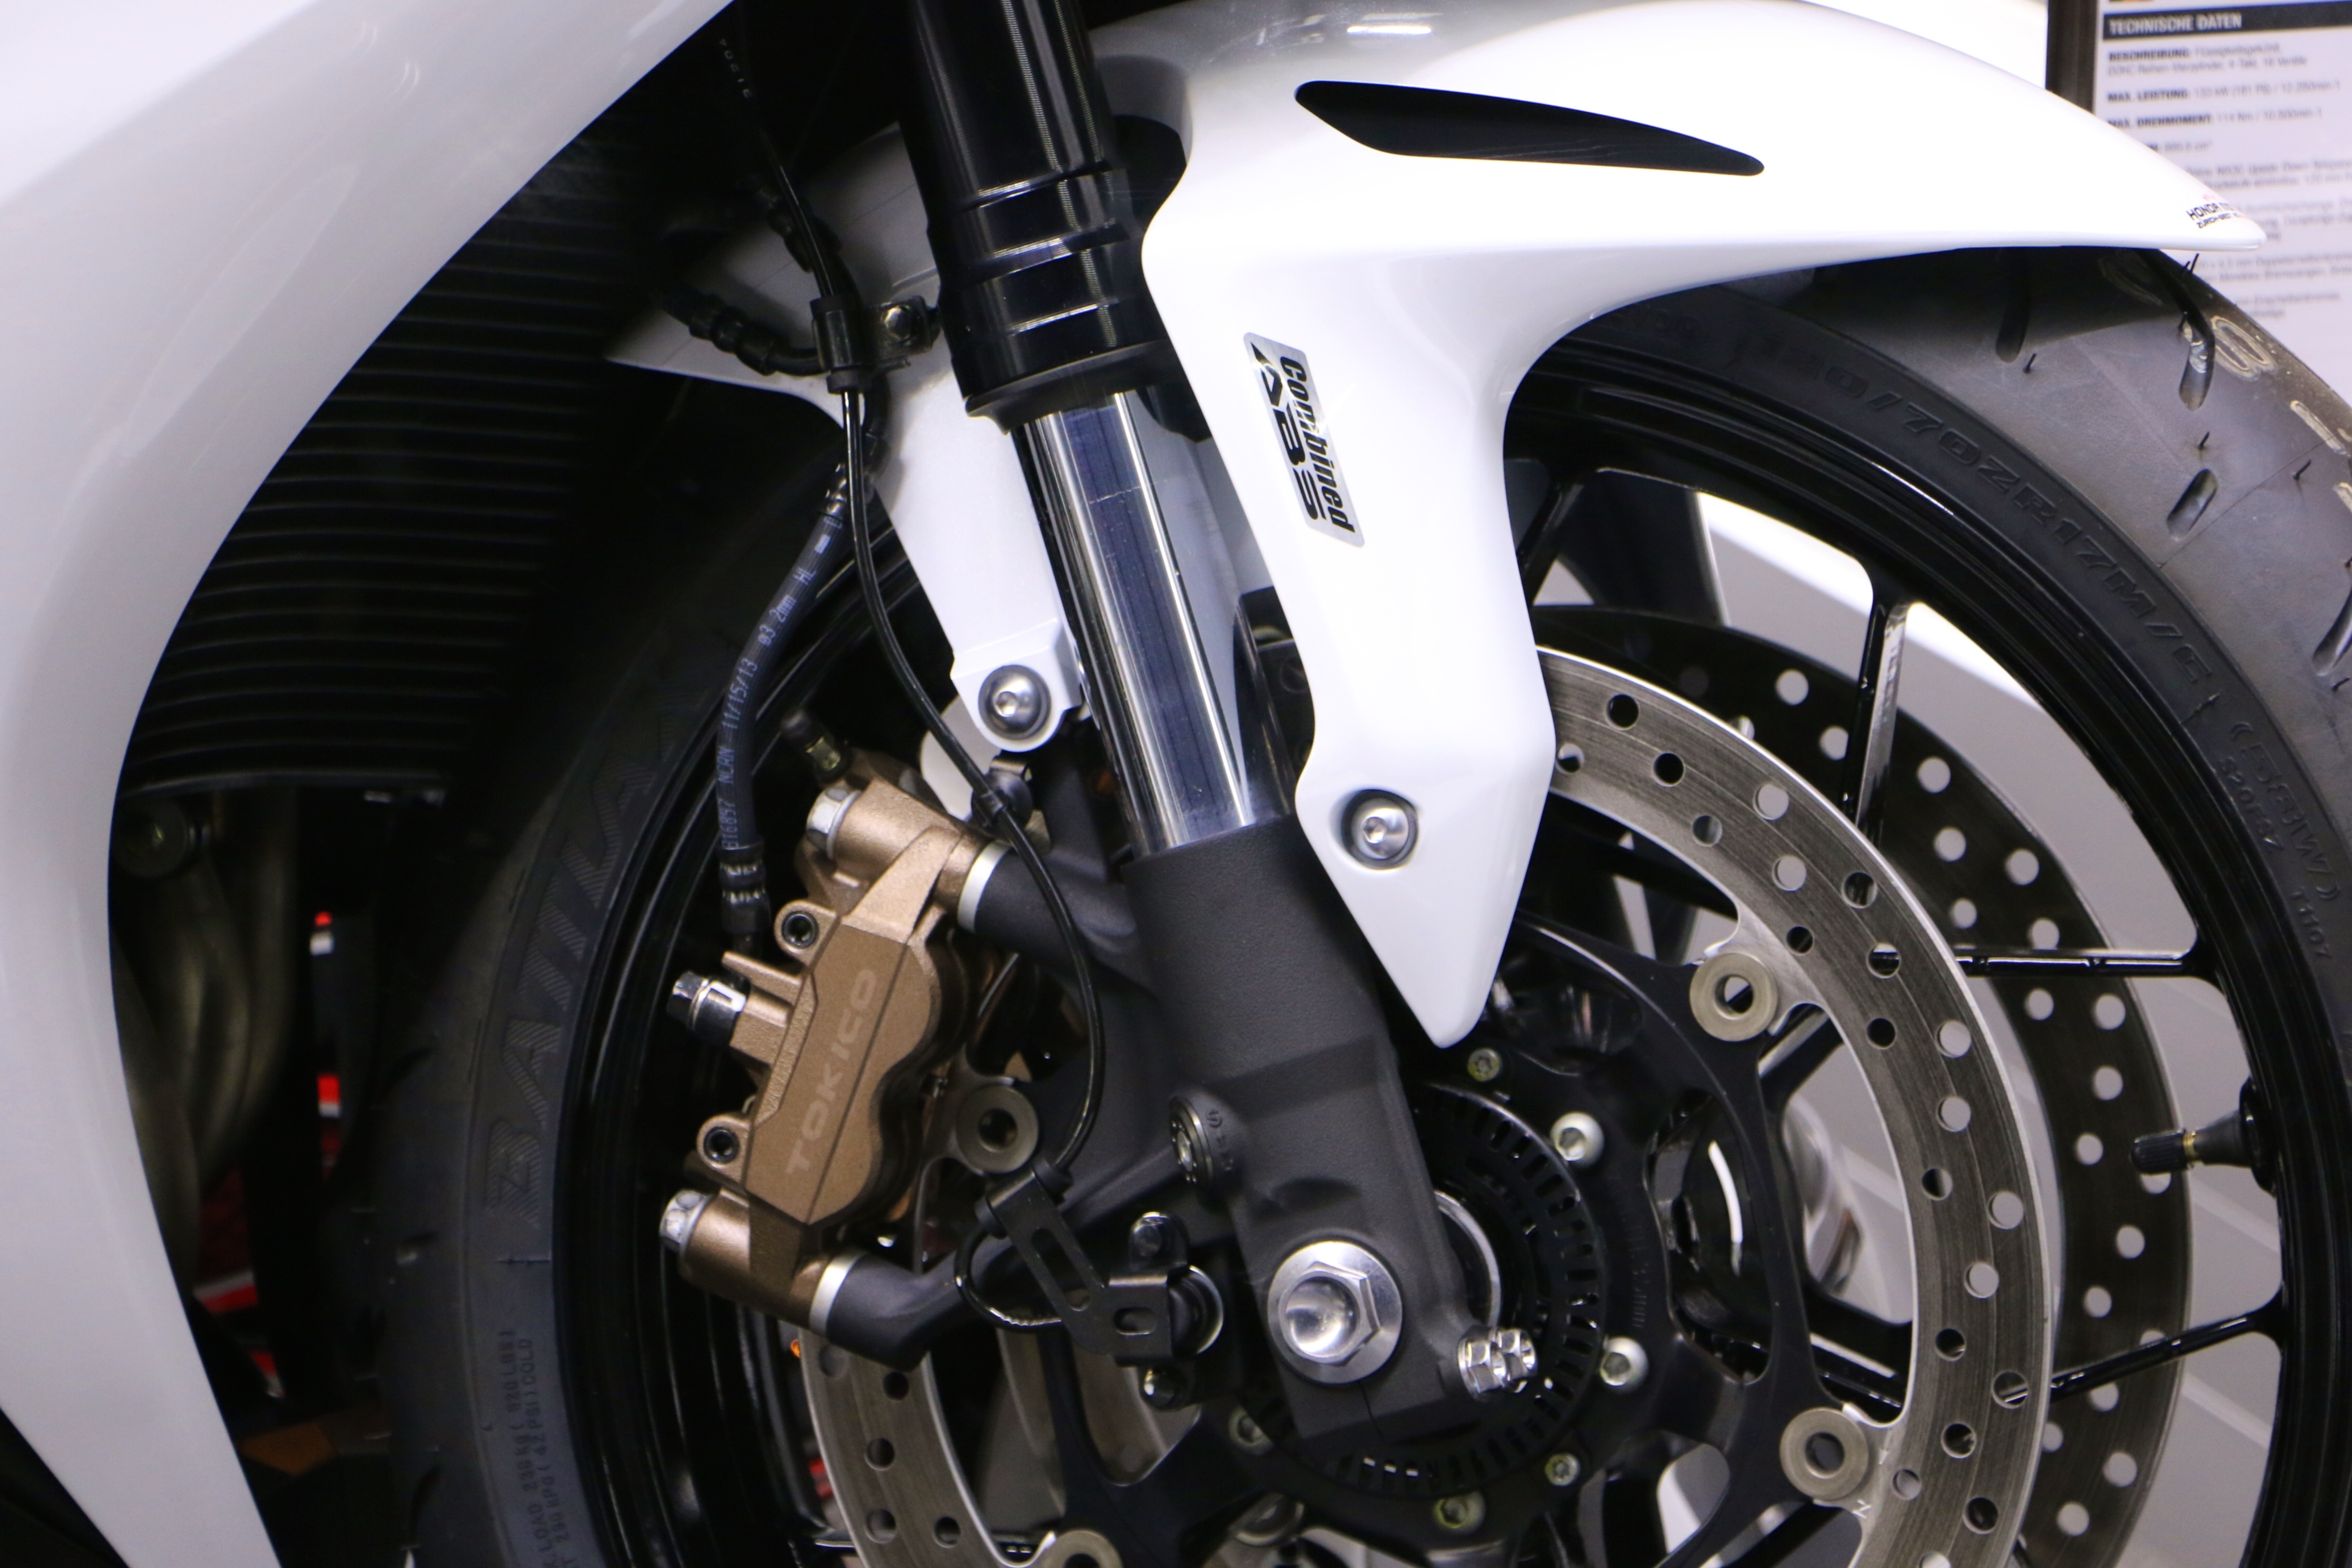
fork, technology, car, wheel, vehicle, motorcycle, brake, tire, bumper, rim, pneu, front wheel, automobile make, automotive exterior, disc brakes